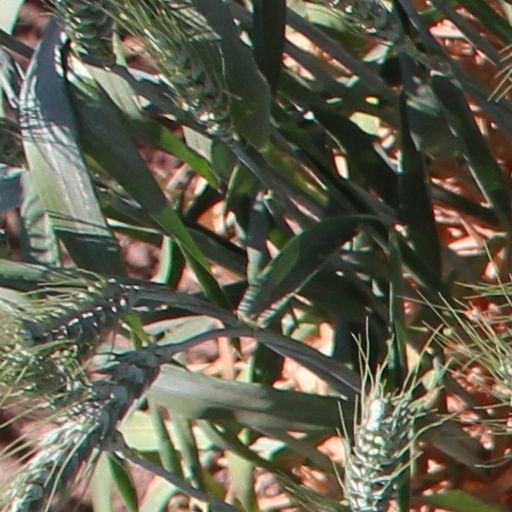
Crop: wheat